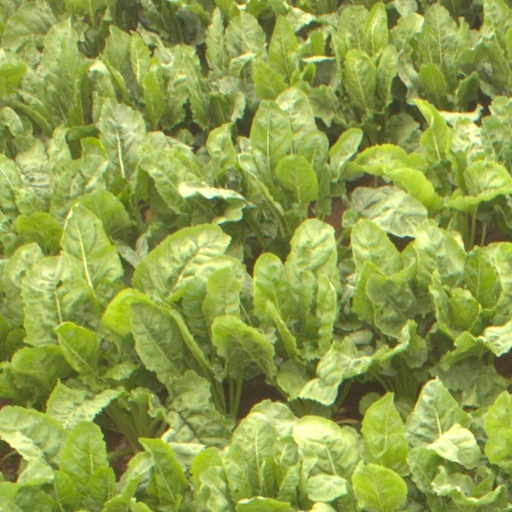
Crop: sugar beet